Seneca Glass Company

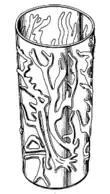
Stenger's 1953 ornamental design

During its early years, Seneca Glass Company was the largest producer of blown tumblers in the United States, and it specialized in etched designs on its glassware, such as an advertisement for a hotel or bar. In 1914 World War I caused the company to temporarily make watch crystals for American wristwatches because imported crystals were not available. The company gradually became known for its high quality table ware. An example of the type of retailer that sold Seneca Glass products is a 1932 advertisement by Bloomingdale's that mentions a sale on "Hand–Blown Crystal Glass" made by Seneca Glass Company—"famous for quality glass". In 1961 the state of West Virginia listed some of Seneca Glass Company's well–known customers. That list included Marshall Field and Company, Neiman Marcus, the Pinnacle Club in New York, the Tudor Room of the Sheraton Palace Hotel in San Francisco, the Ritz Carlton Hotel of Boston, and Tiffany's of New York. Eleanor Roosevelt and one of Liberia's presidents were also purchasers of glassware made by Seneca Glass Company. In 1962 the wife of Vice President Lyndon B. Johnson chose Seneca's "Epicure" pattern for the family's personal table ware—bringing attention to the company and that pattern. By 1969, total company sales were said to "range in the neighborhood of $2 million".